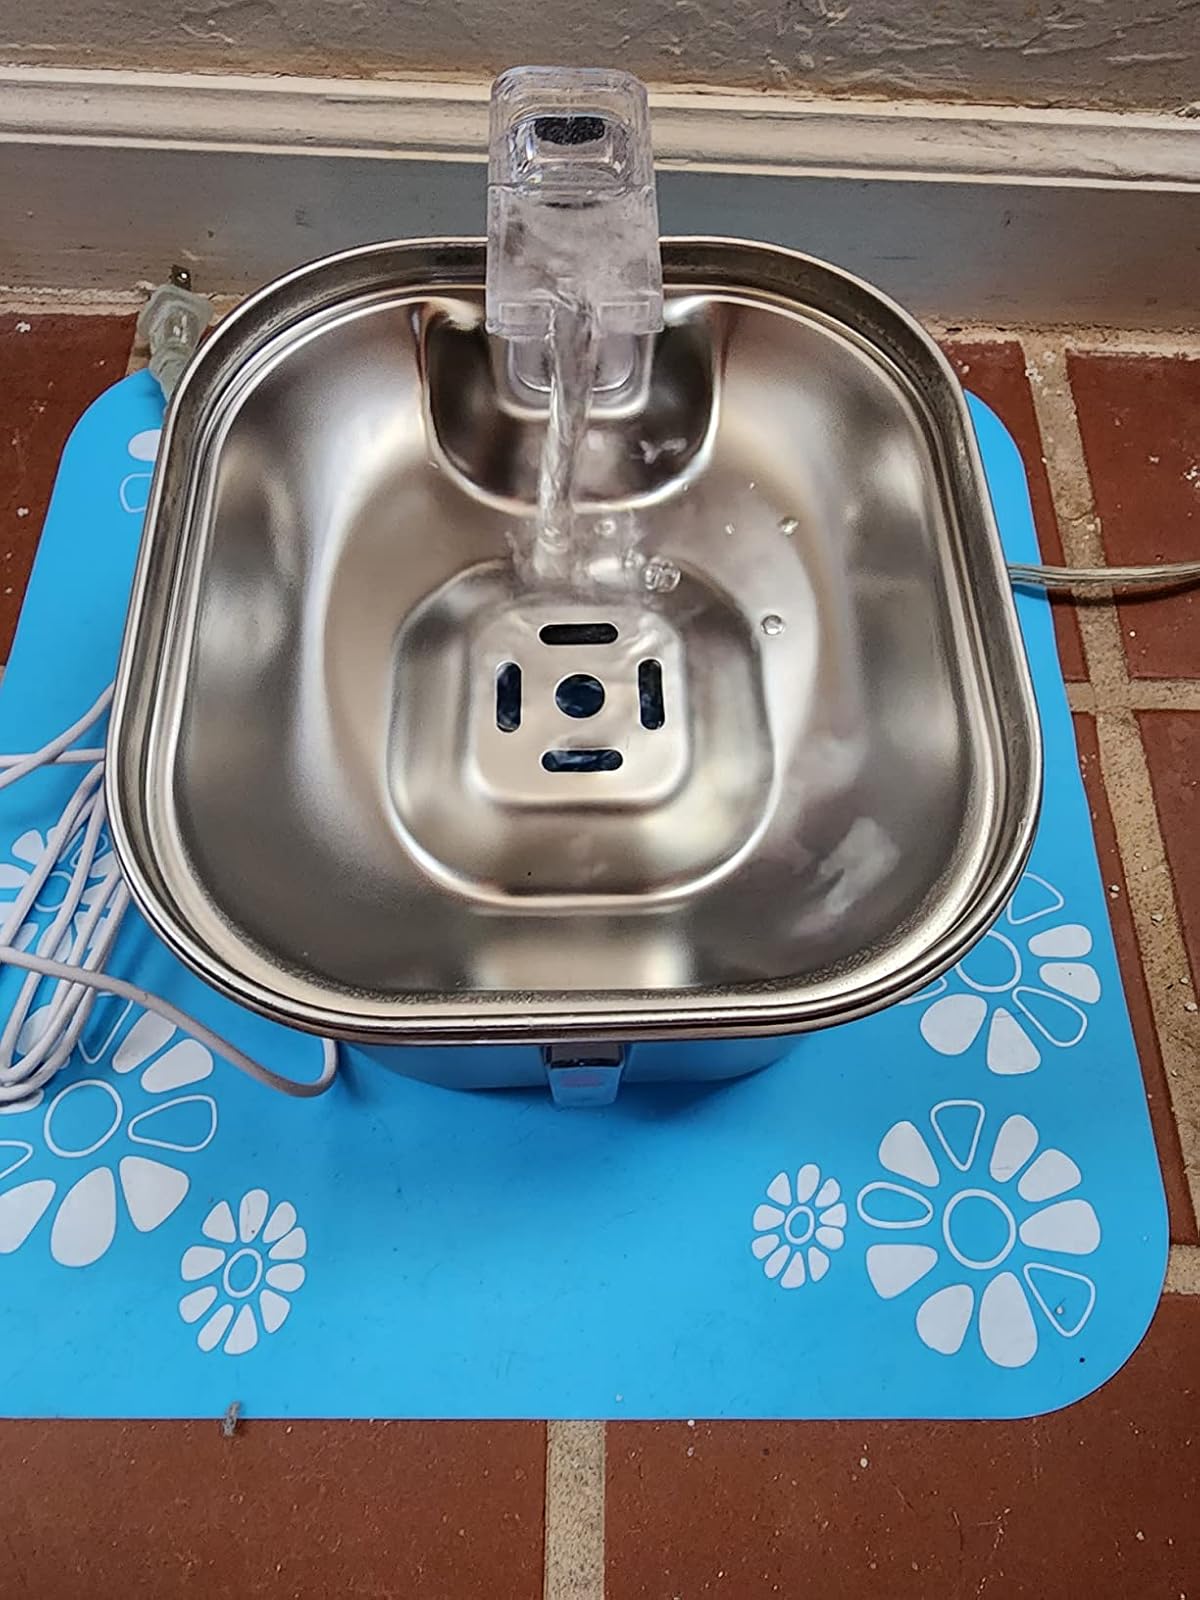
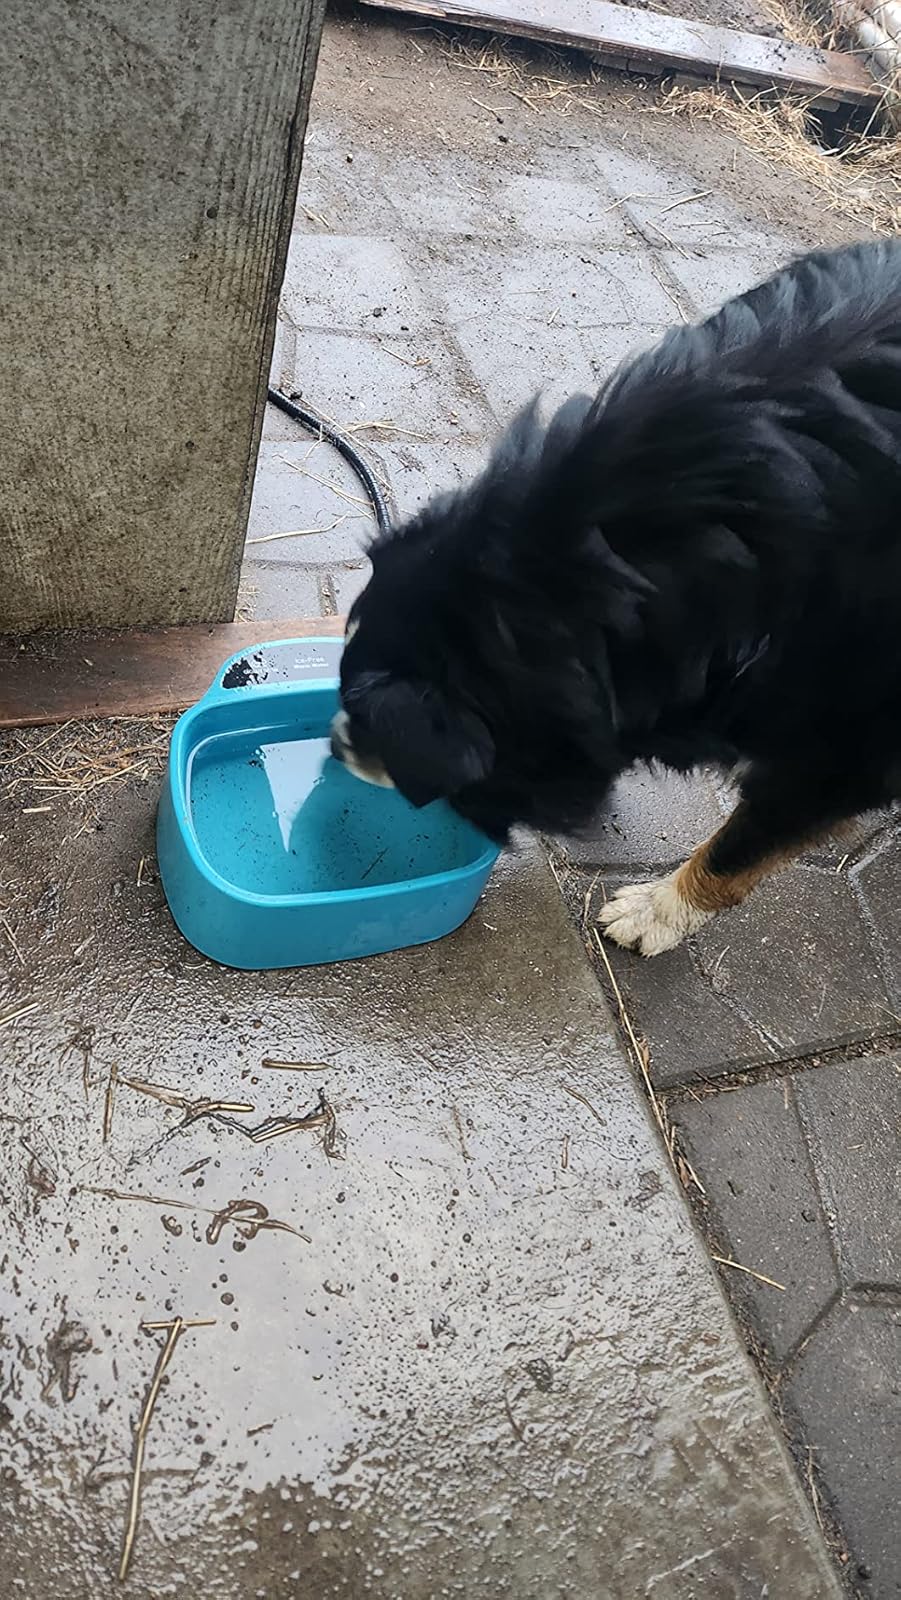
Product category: items_bowl
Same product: no